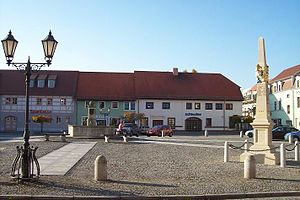
Ruhland
Postmilepæl på torvet i Ruhland
Ruhland er en mindre by i sydlige del af den tyske delstat Brandenburg, beliggende vest for Hoyerswerda og øst for Elsterwerda. Den er administrationsby for Amt Ruhland.